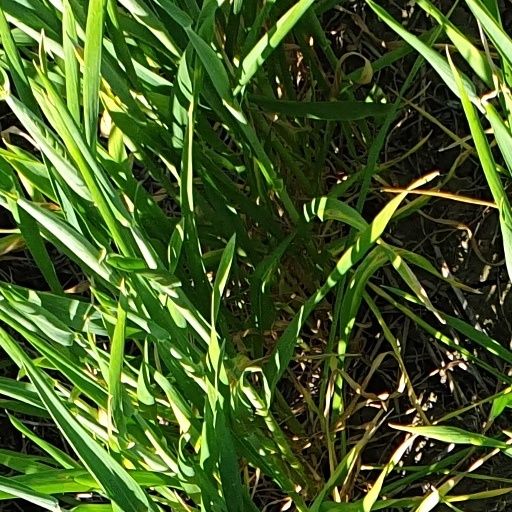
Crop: wheat